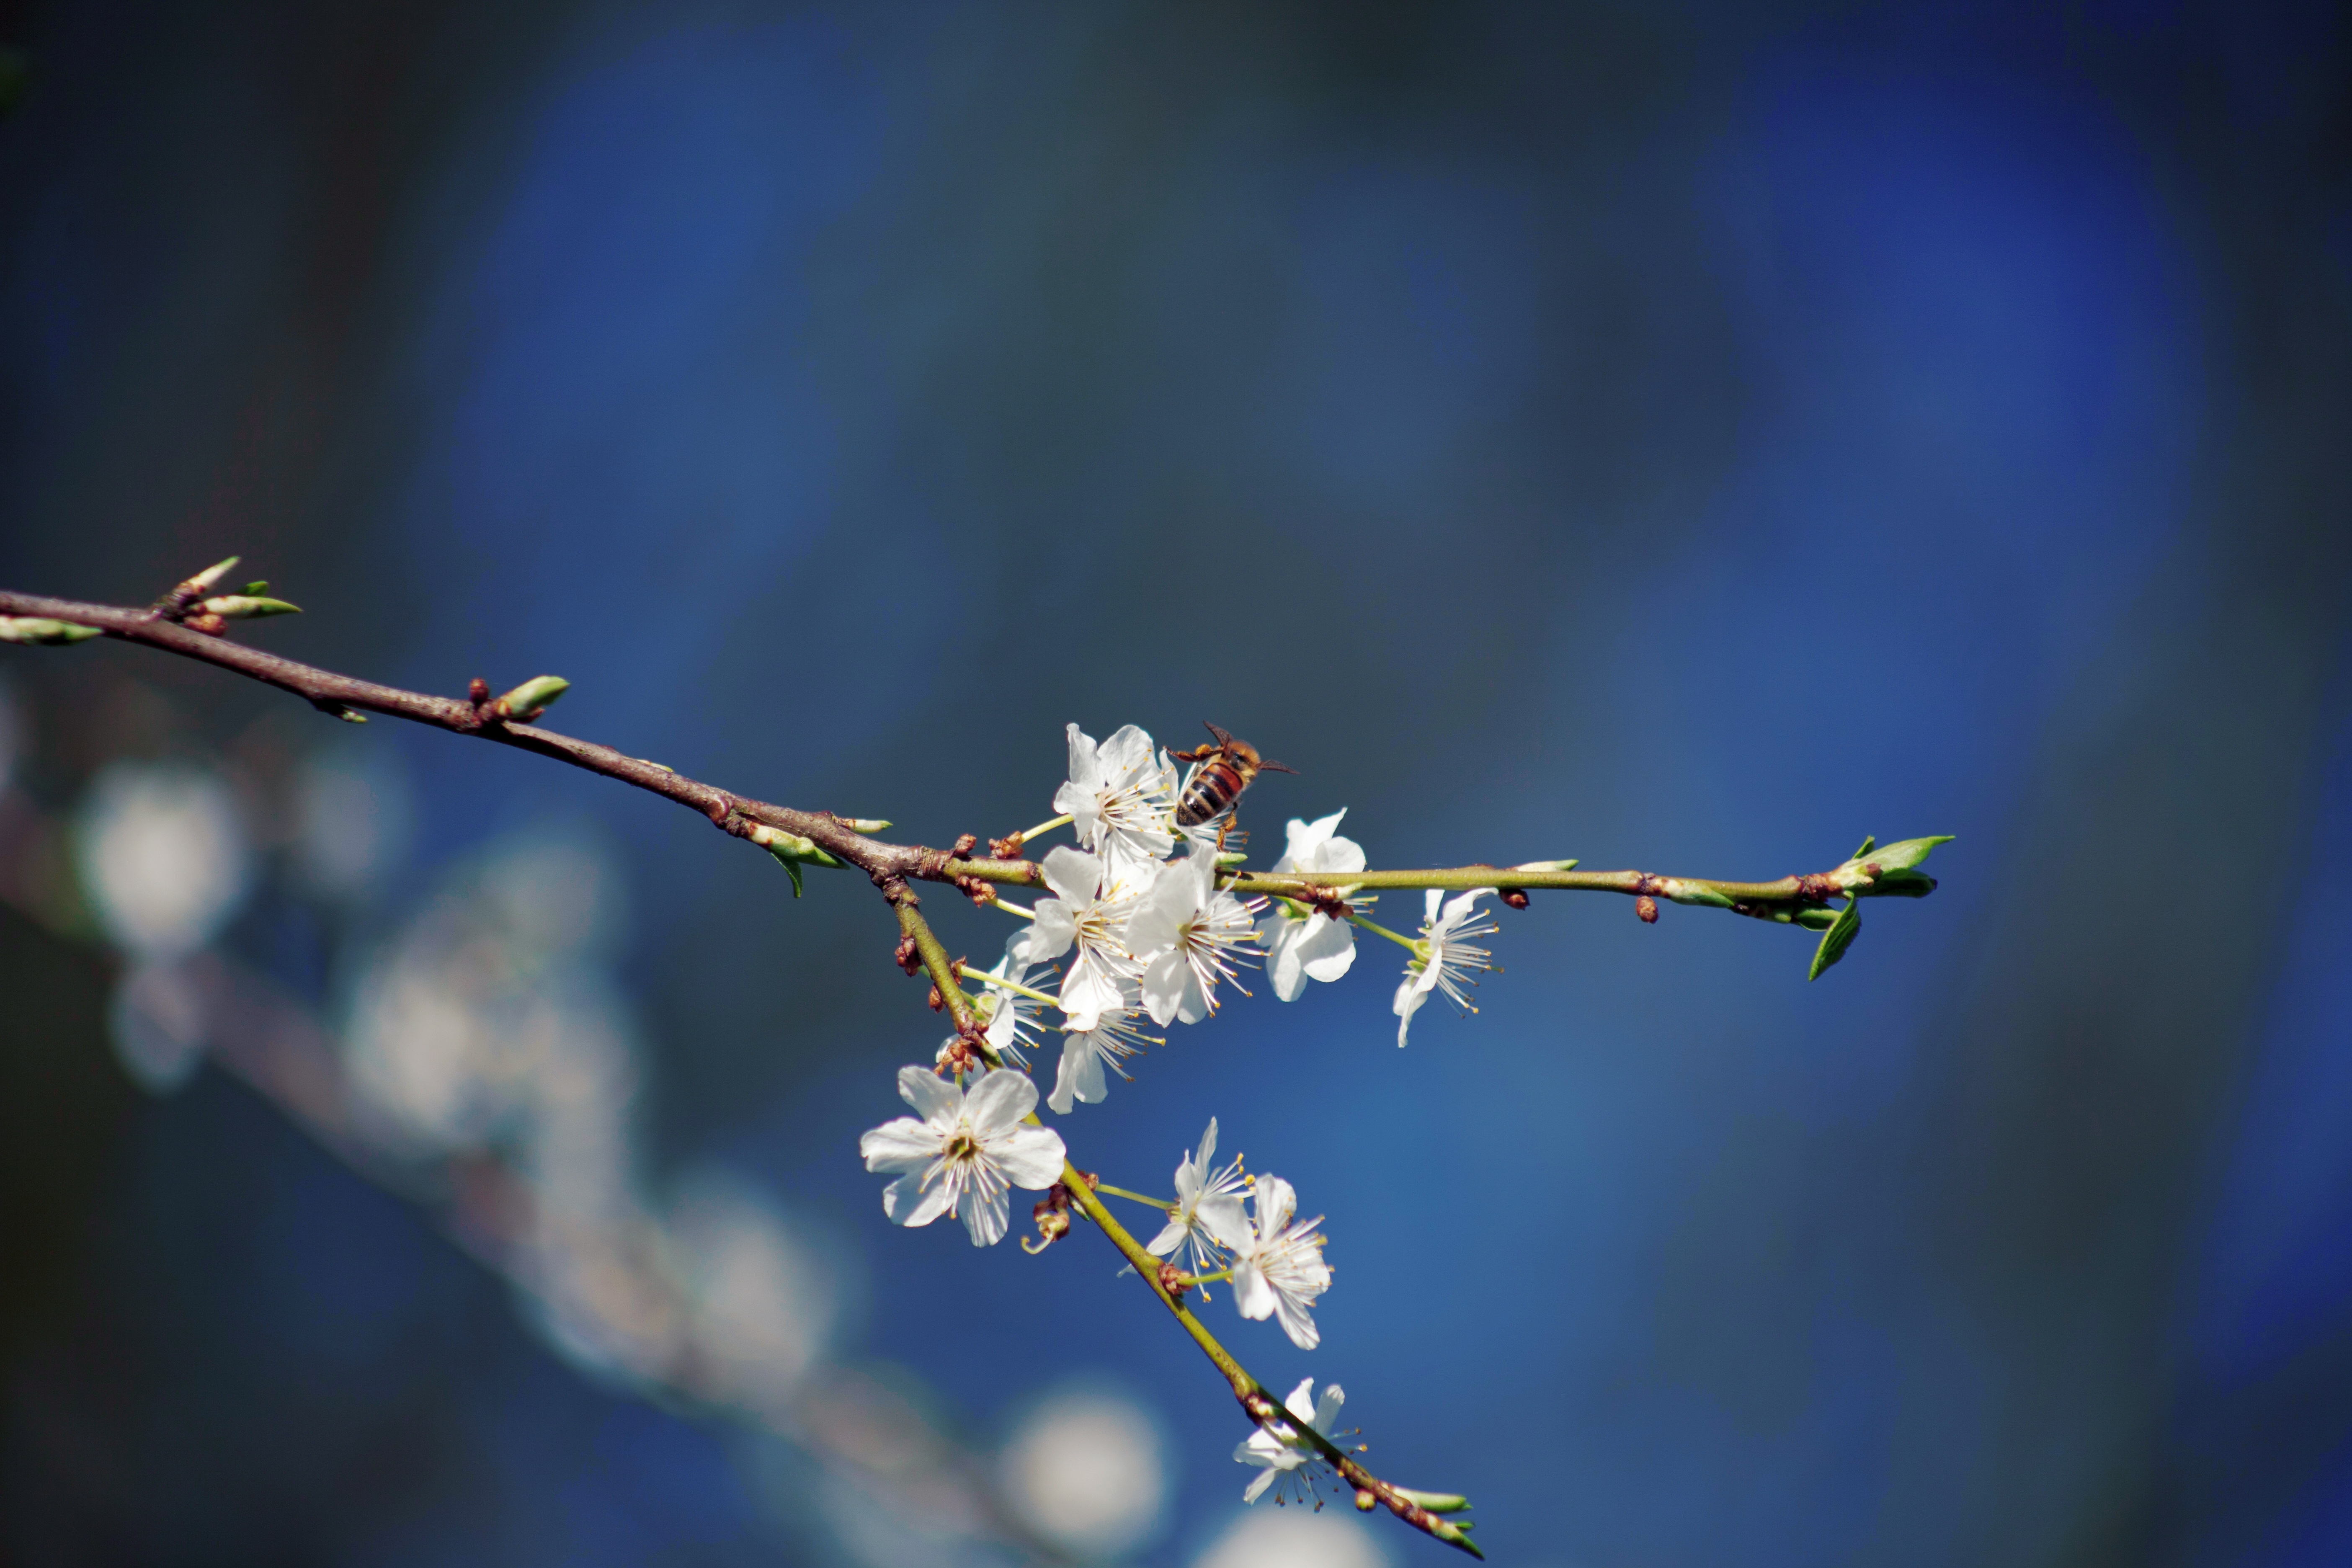
nature, branch, blossom, plant, photography, leaf, flower, spring, produce, flora, twig, close up, bud, macro photography, plant stem